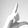
ASL letter: L